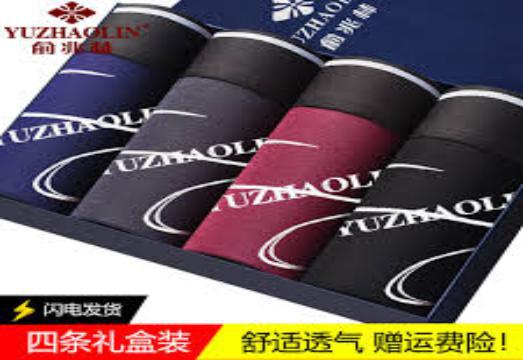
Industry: Clothes